Guard of honour

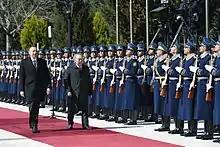
Kazakh president Nursultan Nazarbayev inspect a guard of honour formed by the Azerbaijani National Guard, 2017

The National Guard of Kyrgyzstan carries out official representative functions on behalf of the Armed Forces of the Kyrgyz Republic. The guard of honour is formed from the 701st Military Unit of the National Guard. The National Guard stands at attention at the National Flagpole on Ala-Too Square in Bishkek, and has been performing the changing of the guard ceremony every hour since 16 August 1998.